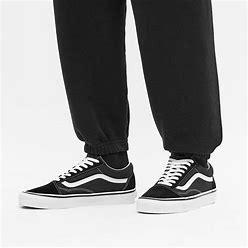
Brand: Vans
Model: UA Old Skool 36 DX